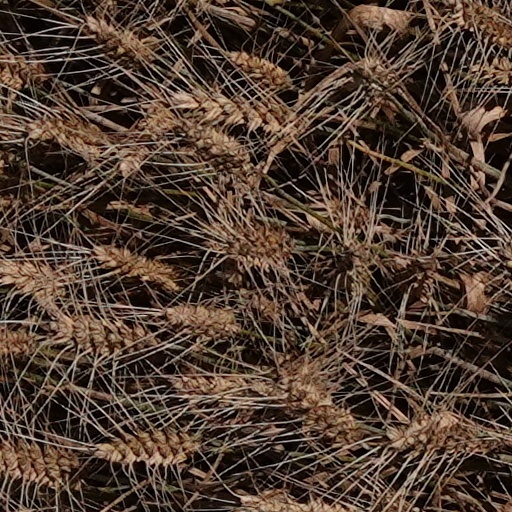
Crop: wheat